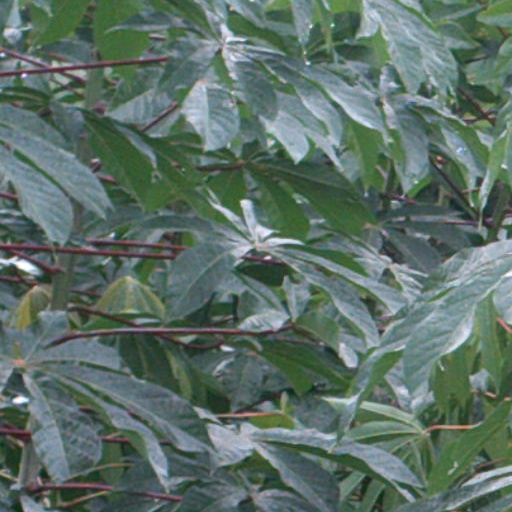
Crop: cassava